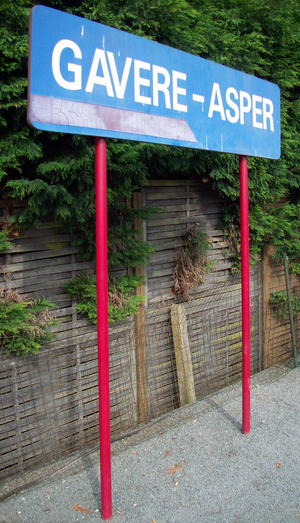
La gare de Gavere-Asper est une gare ferroviaire belge de la ligne 86, de Basècles-Carrières à De Pinte. Elle est située sur le territoire de la commune de Gavere, à proximité de la section d'Asper, dans la province de Flandre-Orientale en Région flamande.